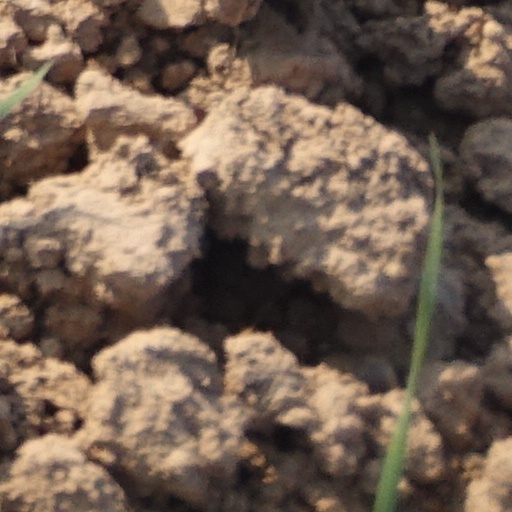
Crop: wheat